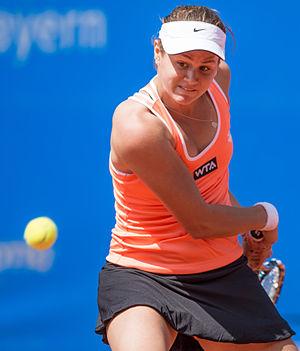
Jana Čepelová, née le 29 mai 1993 à Košice, est une joueuse de tennis slovaque, professionnelle depuis 2008.